St. Frusquin

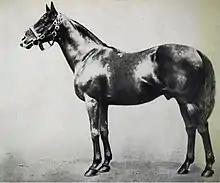

St. Frusquin (1893–1914) was a British Thoroughbred racehorse and sire. In a racing career that lasted from May 1895 to July 1896, he ran eleven times and won nine races. He was the best British two-year-old of 1895 when his five wins included the Middle Park Plate and the Dewhurst Plate. As a three-year-old, he added wins in the 2000 Guineas and two of the season's most valuable all-aged races: the Princess of Wales's Stakes and the Eclipse Stakes. He had a notable rivalry with Persimmon, who shared the same sire and was another outstanding British colt whom St. Frusquin defeated in two of their three racecourse meetings.